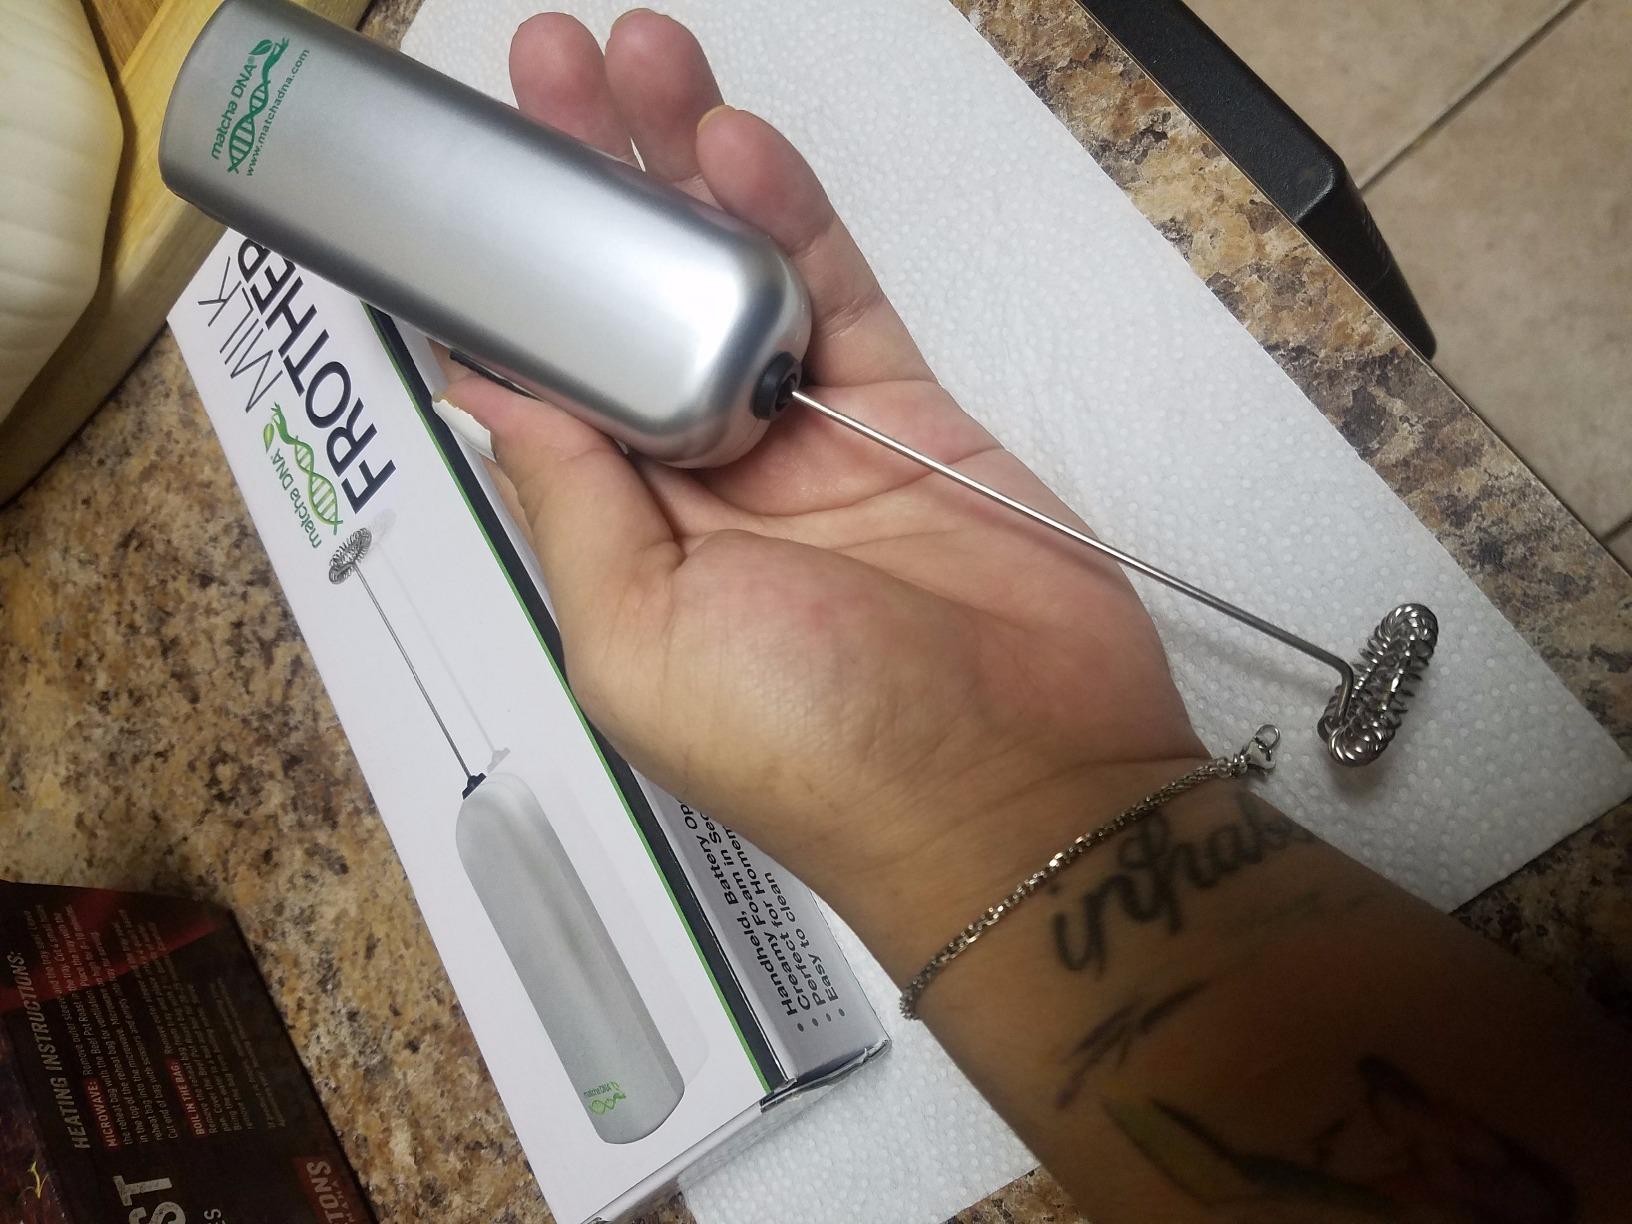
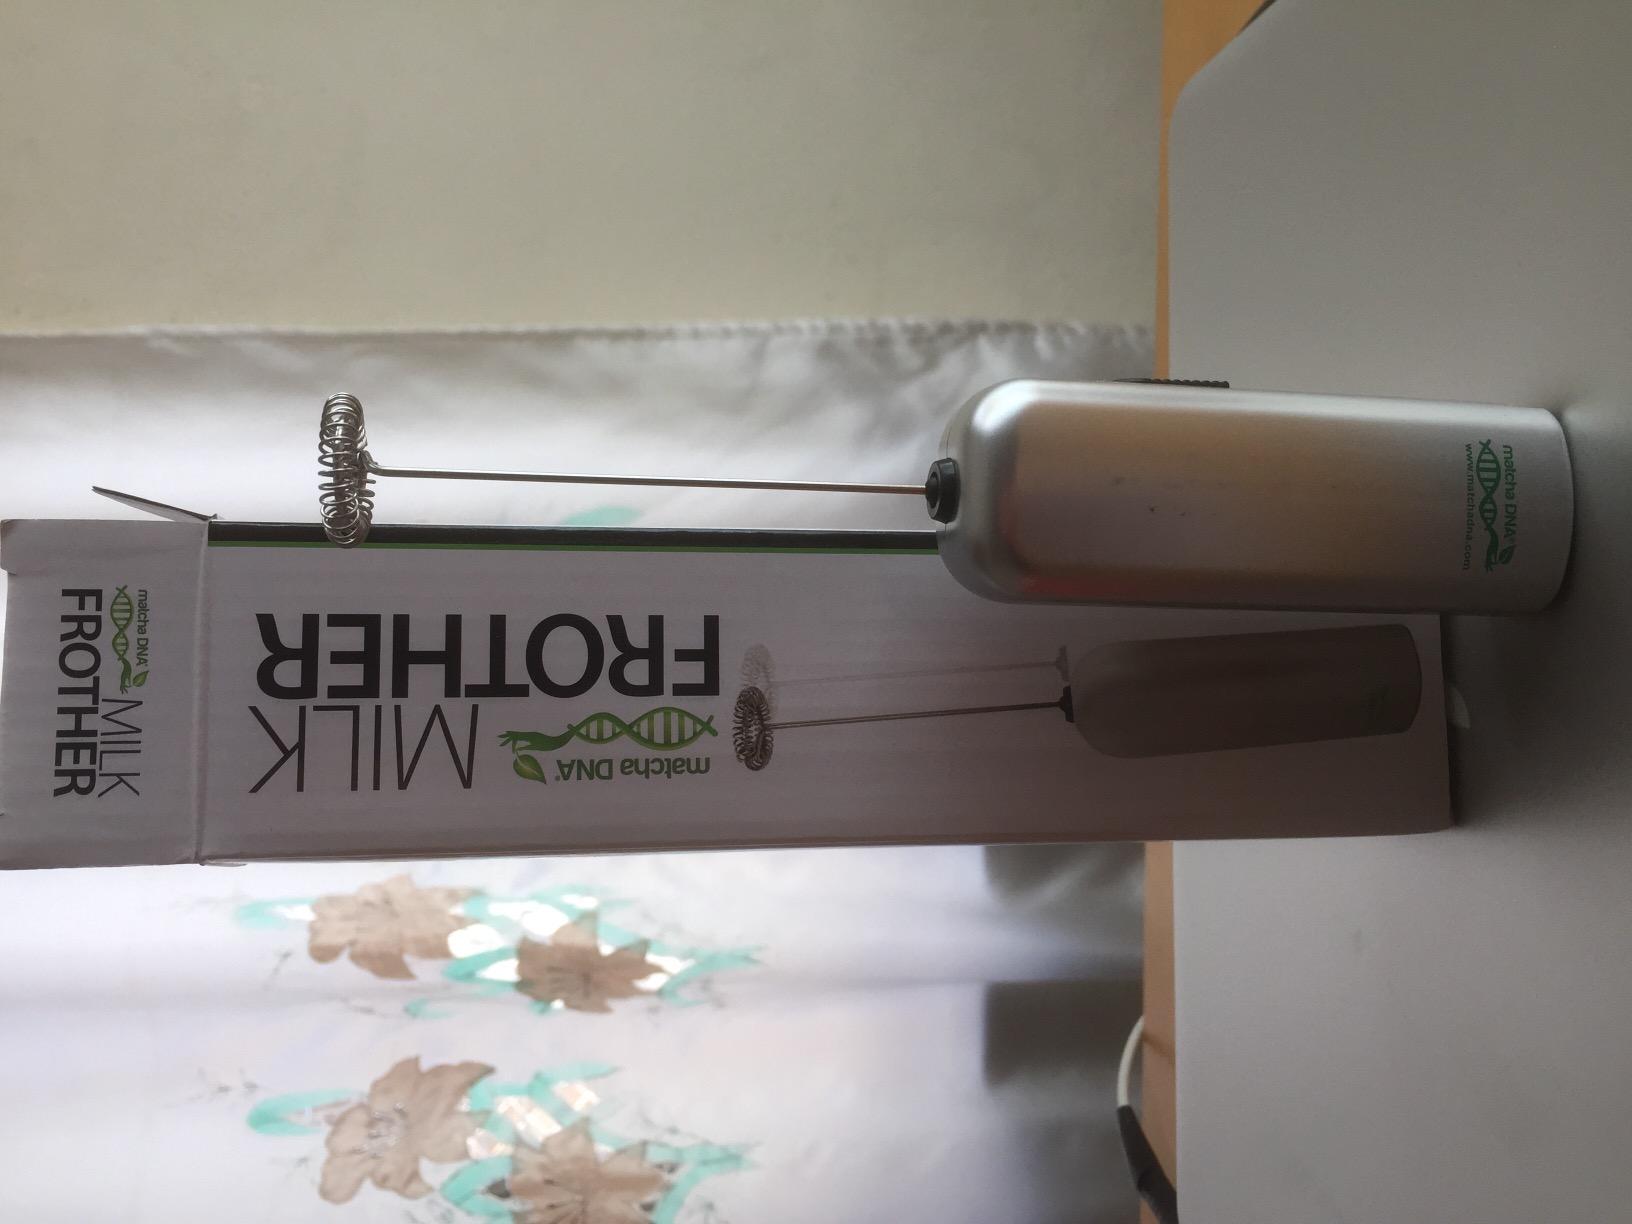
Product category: items_mixer
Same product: yes